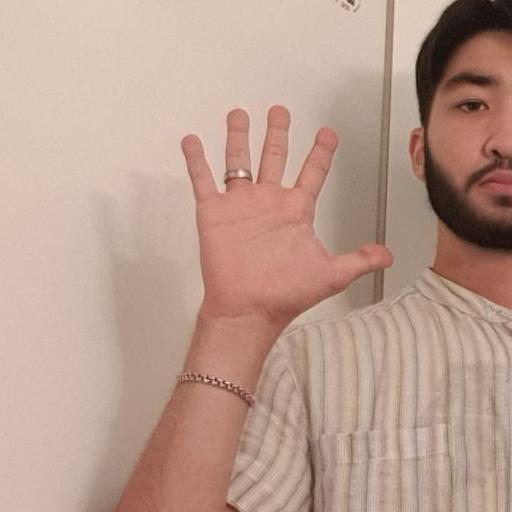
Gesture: palm